1996 Tasmanian state election

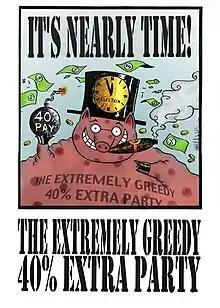

The Extremely Greedy 40% Extra Party was a single-issue political party which contested the election. It was formed to oppose what was seen as an excessive pay rise the Tasmanian Parliament had awarded to itself.